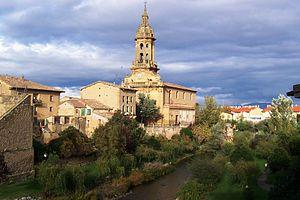
Cuzcurrita de Río Tirón est une commune de la communauté autonome de La Rioja, en Espagne.